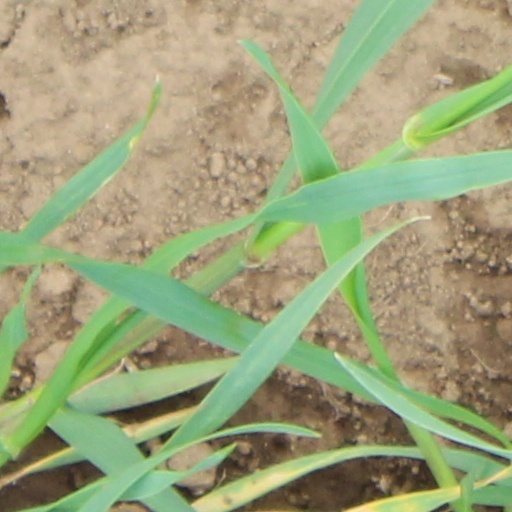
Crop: wheat